The Green Mile (film)

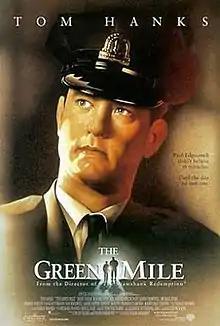
Theatrical release poster

The Green Mile is a 1999 American epic magical realism tragedy film written and directed by Frank Darabont and based on the 1996 novel by Stephen King. It stars Tom Hanks as a death row prison guard during the Great Depression who witnesses supernatural events following the arrival of an enigmatic convict (Michael Clarke Duncan) at his facility.